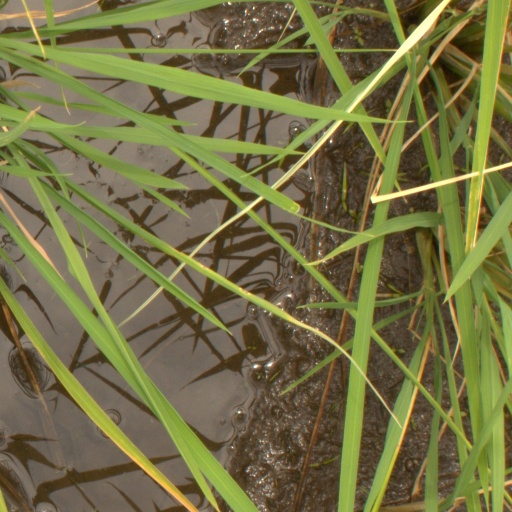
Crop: rice